Compaq Deskpro

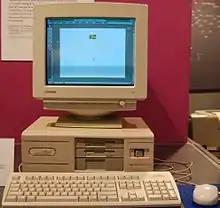
The Compaq DeskPro 386S currently on display at the Living Computer Museum in Seattle, Washington. Microsoft PowerPoint is running on the computer.

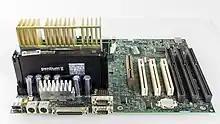
Compaq Deskpro motherboard (1997) with Pentium II processor and three different slot types (AGP for graphics adapter, three PCI and three ISA slots for legacy cards)

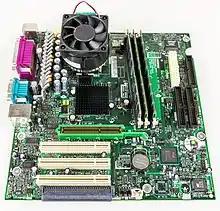
Compaq Deskpro Evo motherboard (2001) with Pentium 4 processor (hidden by cooler fan), three DIMMs, one AGP and three PCI slots

The Compaq Deskpro was manufactured by Compaq as a line of business-oriented desktop computers until replaced by the Evo brand in 2001, with the latter being originally produced up until Compaq merged with HP in 2002, making it (alongside other models at the time) the last computers sold by Compaq prior to the 2002 merger. Models were produced containing microprocessors from the 8086 up to the x86-based Intel Pentium 4. Compaq later merged with Hewlett-Packard in 2002, and subsequently the company began producing computers under the HP ProDesk brand, a product line that is still in use.